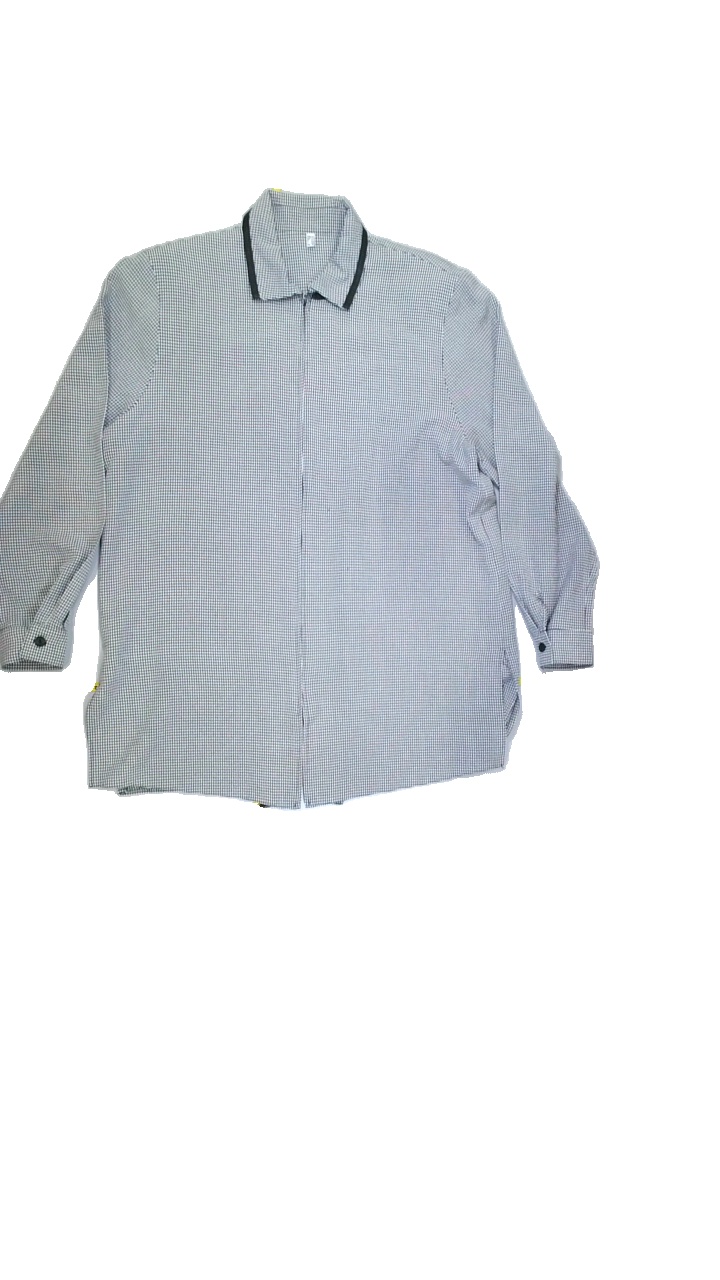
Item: Shirt (Men)
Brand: Missing
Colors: White, Black
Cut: Regular
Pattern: Checkered print
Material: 60%viscose 40%polyester
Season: Spring
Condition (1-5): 5
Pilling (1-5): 5
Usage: Reuse
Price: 50-100